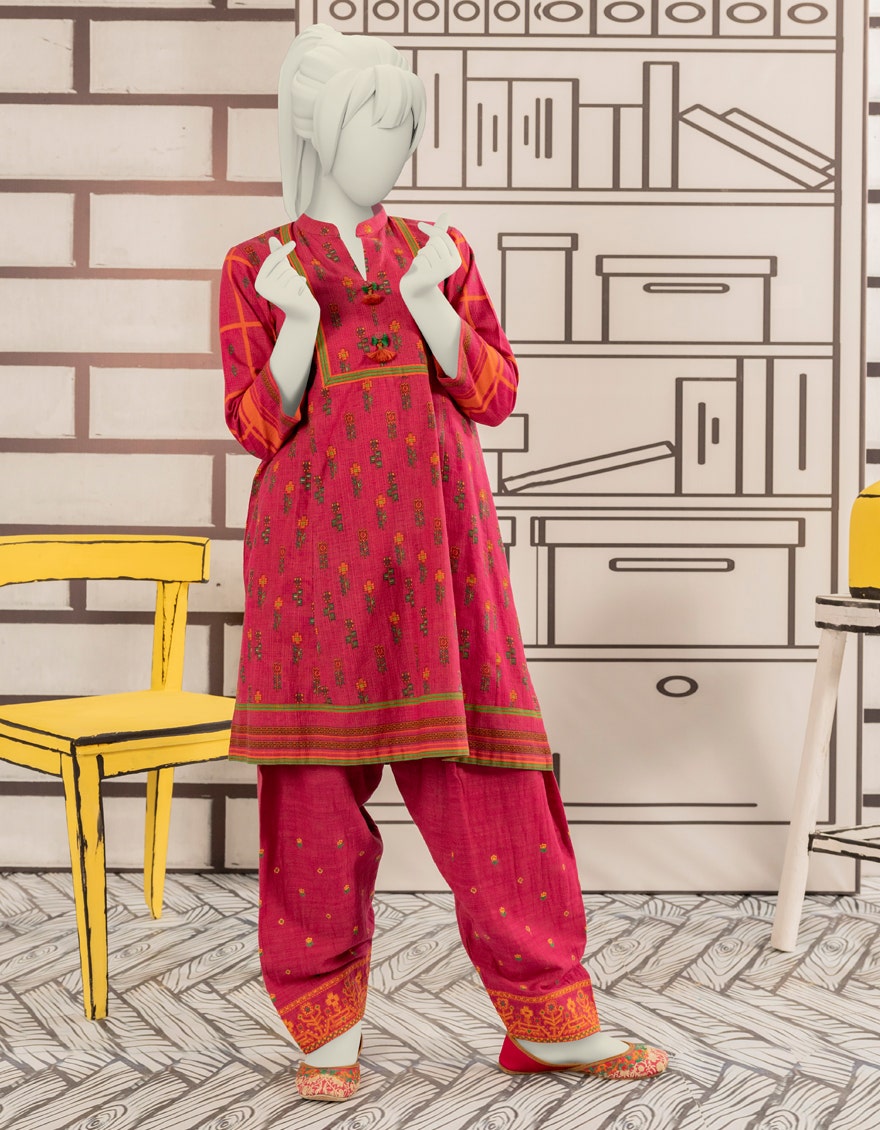
pink kidswear outfit